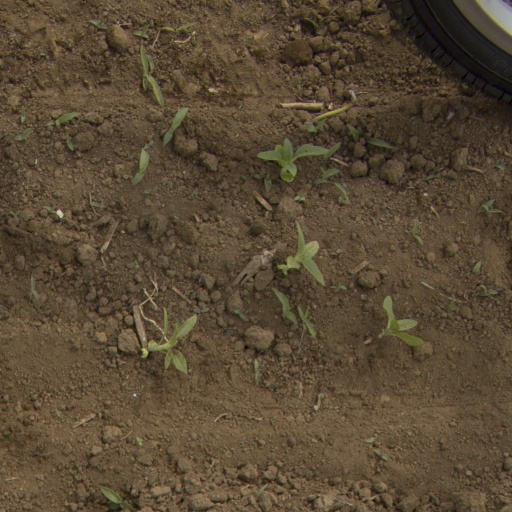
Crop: Jerusalem artichoke